Mohamed Riad Ibrahim

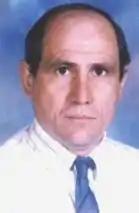

Dr. Mohamed Riad Ibrahim (born October 26, 1955, in Cairo, Egypt) is a taekwondo international referee who participated in the 2004 Summer Olympics in Athens, Greece and the 2000 Summer Olympics in Sydney, Australia.